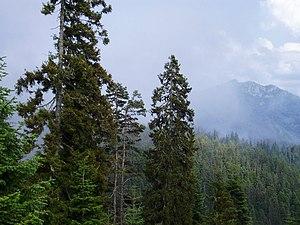
Parc national de Borjomi-KharagauliSuomi: Bordžomi-Kharagaulin kansallispuistoעברית: הפארק הלאומי בורג'ומי-חרגאוליქართული: ბორჯომ-ხარაგაულის ეროვნული პარკი